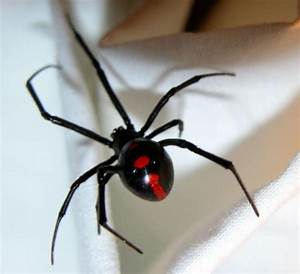
Label: ragno